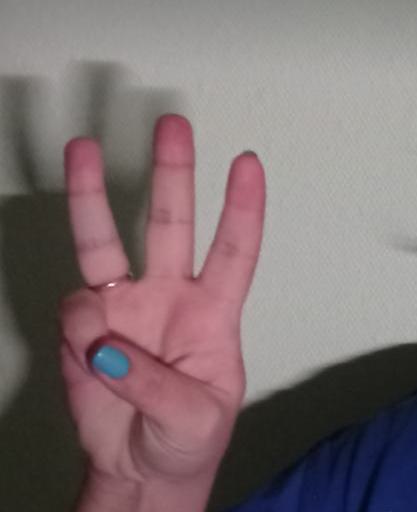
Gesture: three